Describe the emotion expressed in this image:  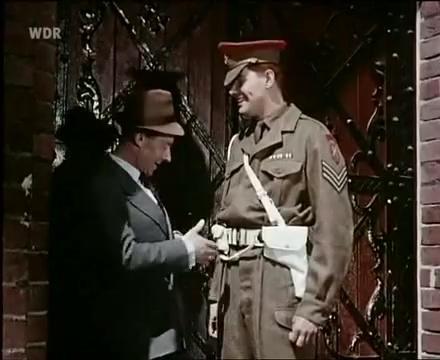
This person displays Fear, valence and arousal with low intensity.